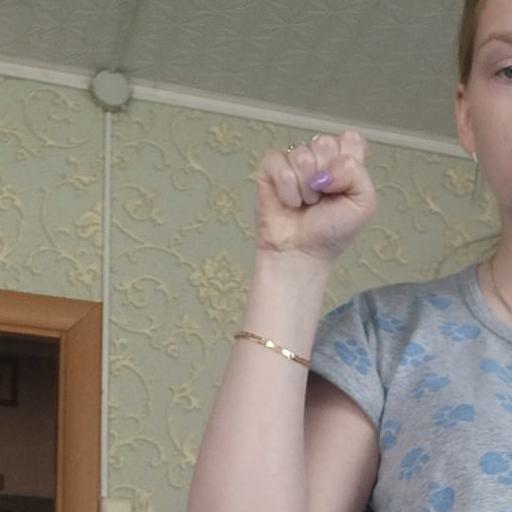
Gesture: fist